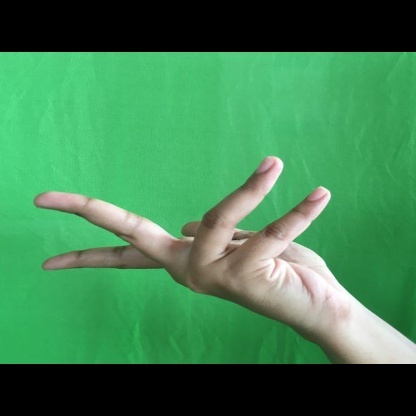
Mudra: Alapadmam